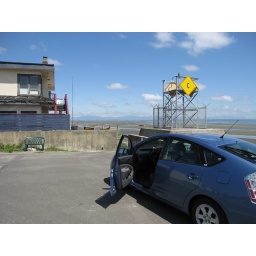
U.S./Canada border at Point Roberts, at the beach. Photo taken in the U.S. The house behind the fence is in Canada.